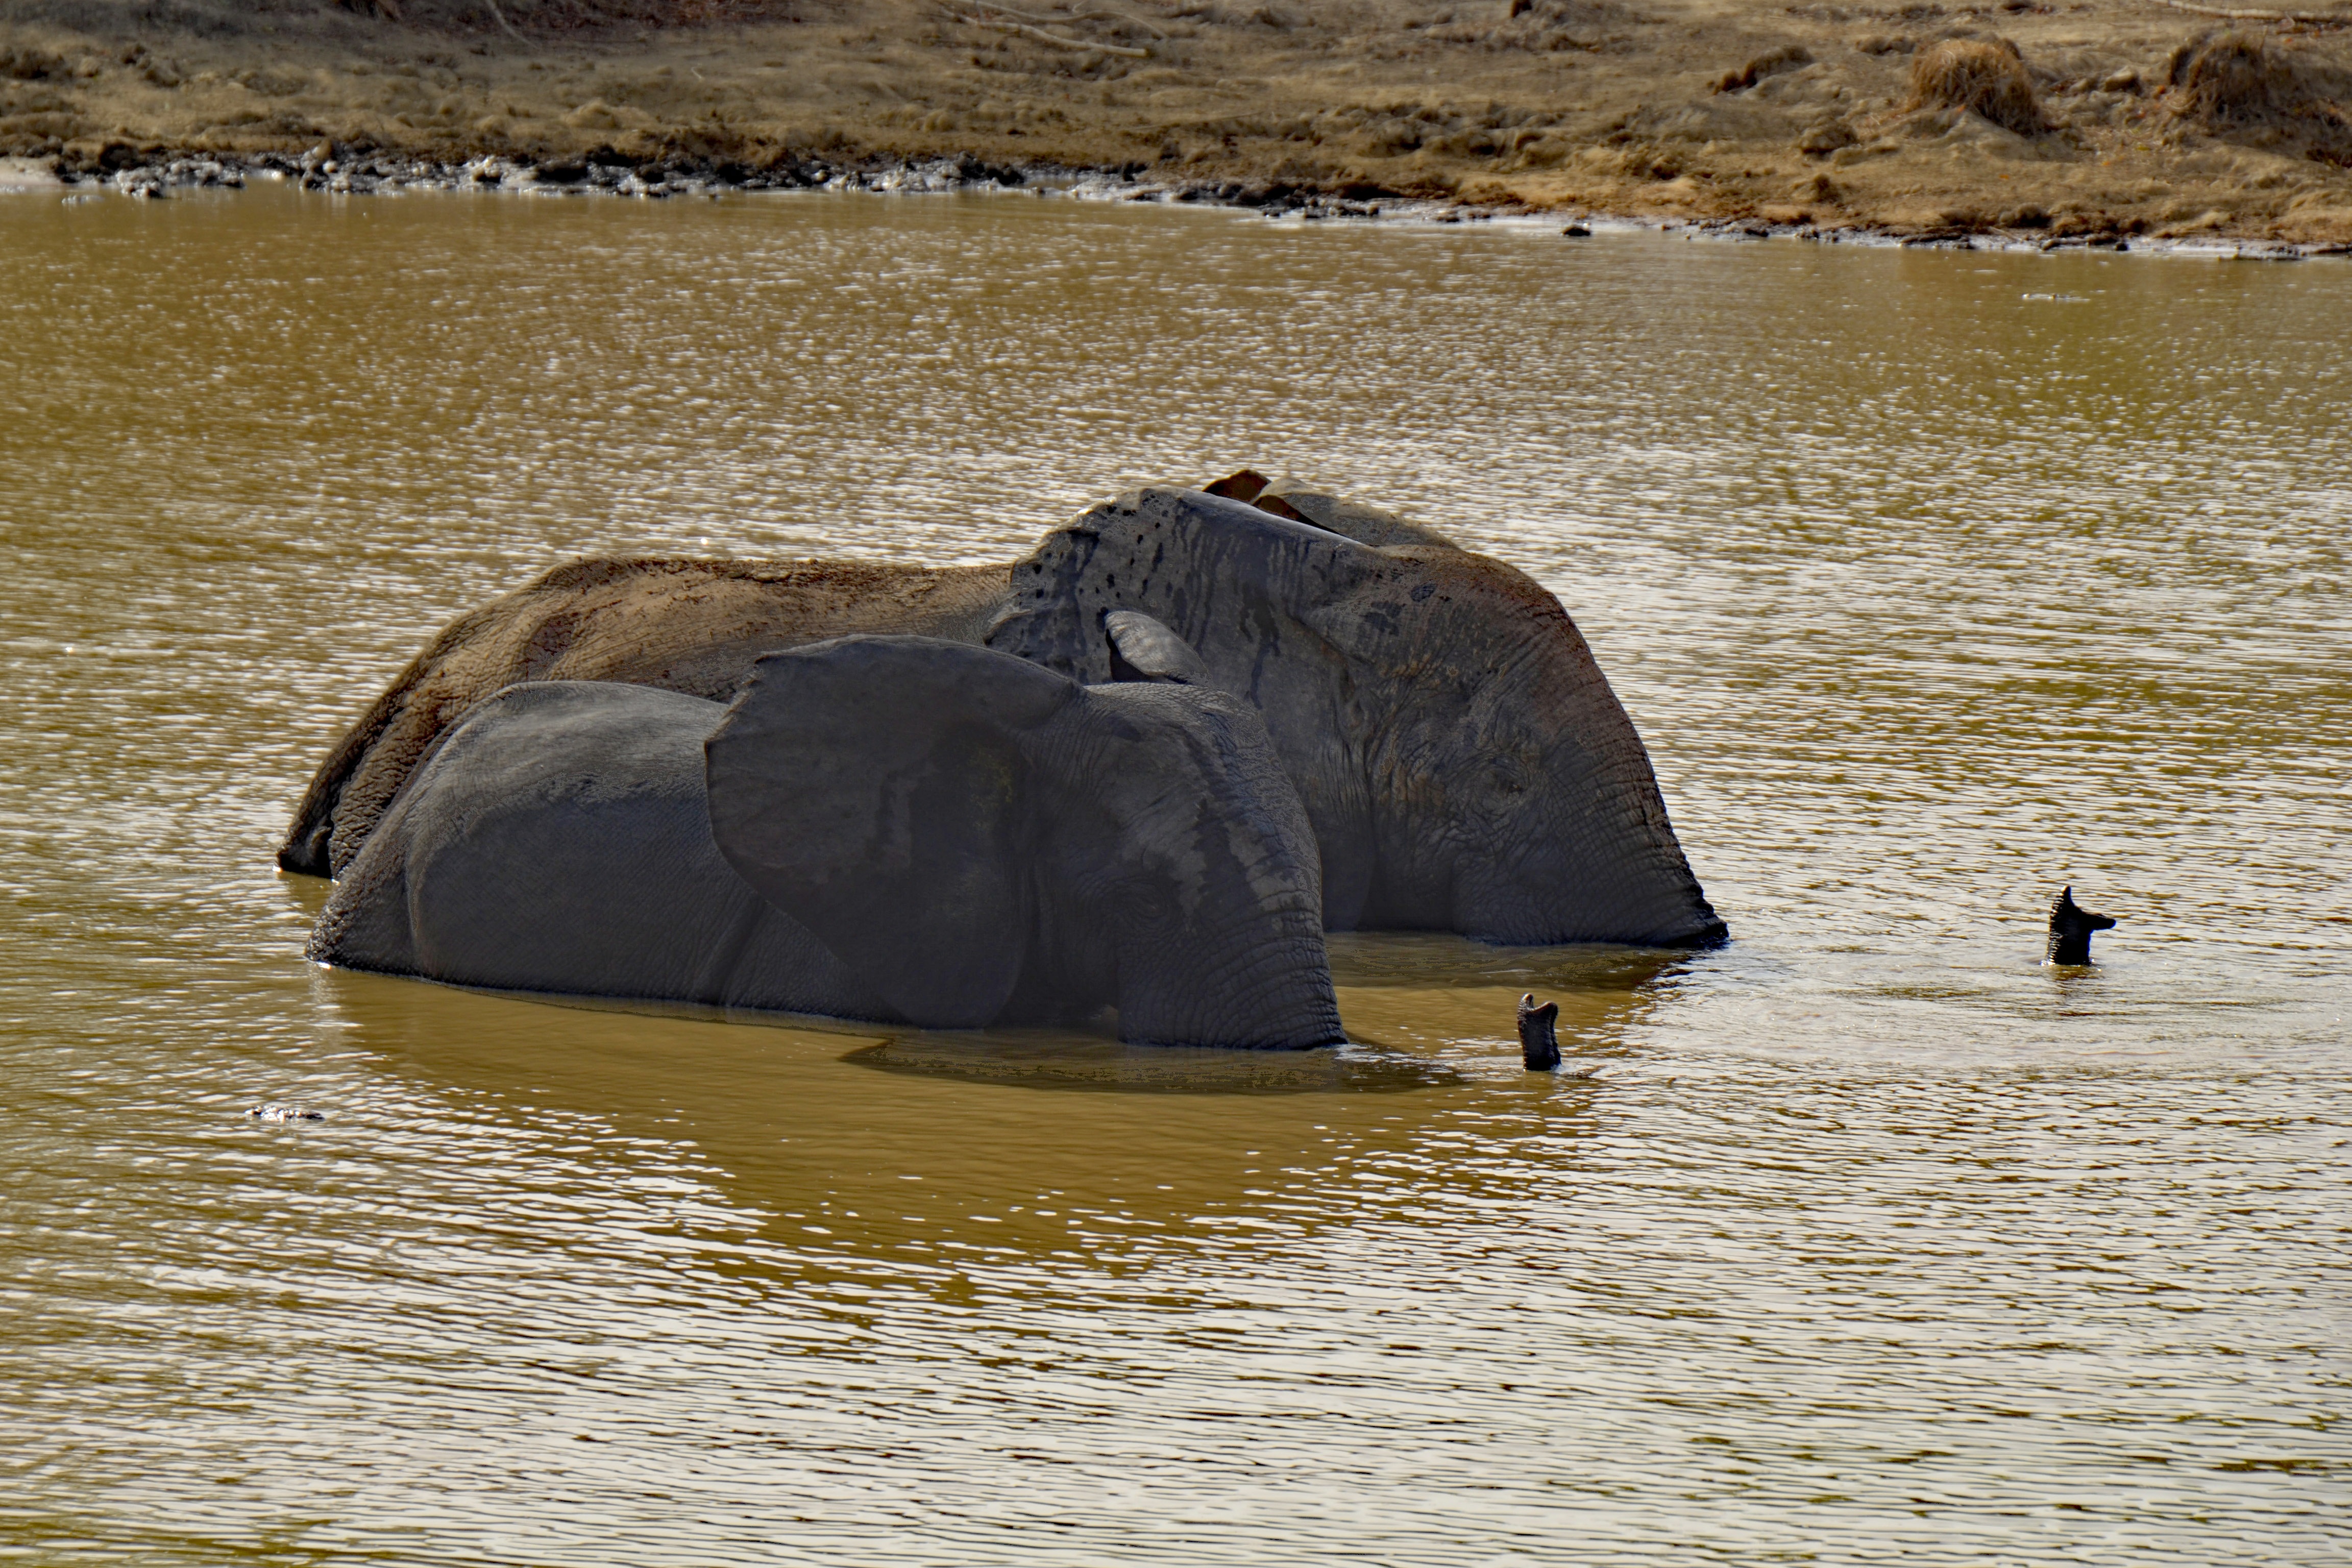
sea, coast, water, wilderness, boat, wave, river, wildlife, vehicle, africa, national park, elephant, animals, ghana, safari, wild animals, west africa, elephants and mammoths, mole national park, walking safari